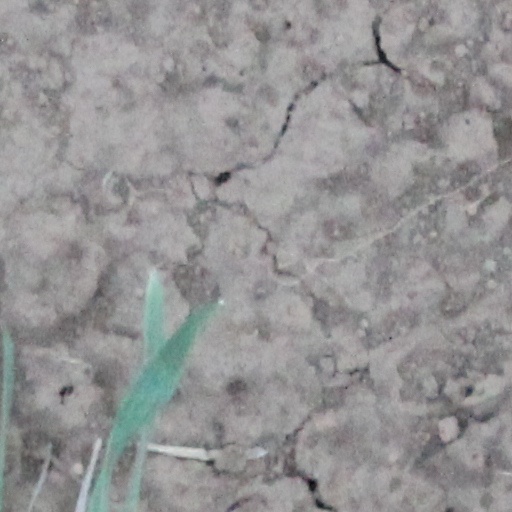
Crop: wheat